Thaddeus Stevens

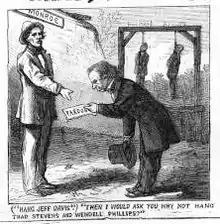
Based on ill-considered exchanges between Johnson and hecklers during the Swing Around the Circle, this excerpt from the Thomas Nast cartoon "Andy's Trip" shows Johnson delivering a pardon to Davis as Stevens and Wendell Phillips hang in the background.

By this time, Stevens was past age seventy and in poor health; he was carried everywhere in a special chair. When Congress convened in early December 1865, Stevens made arrangements with the Clerk of the House that when the roll was called, the names of the Southern electees be omitted. The Senate also excluded Southern claimants. A new congressman, Ohio's Rutherford B. Hayes, described Stevens: "He is radical throughout, except, I am told, he don't believe in hanging. He is [a] leader."